David Bullard (politician)

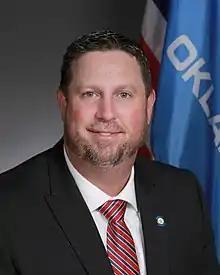

David Bullard is an American politician who was first elected to the Oklahoma Senate in 2018.